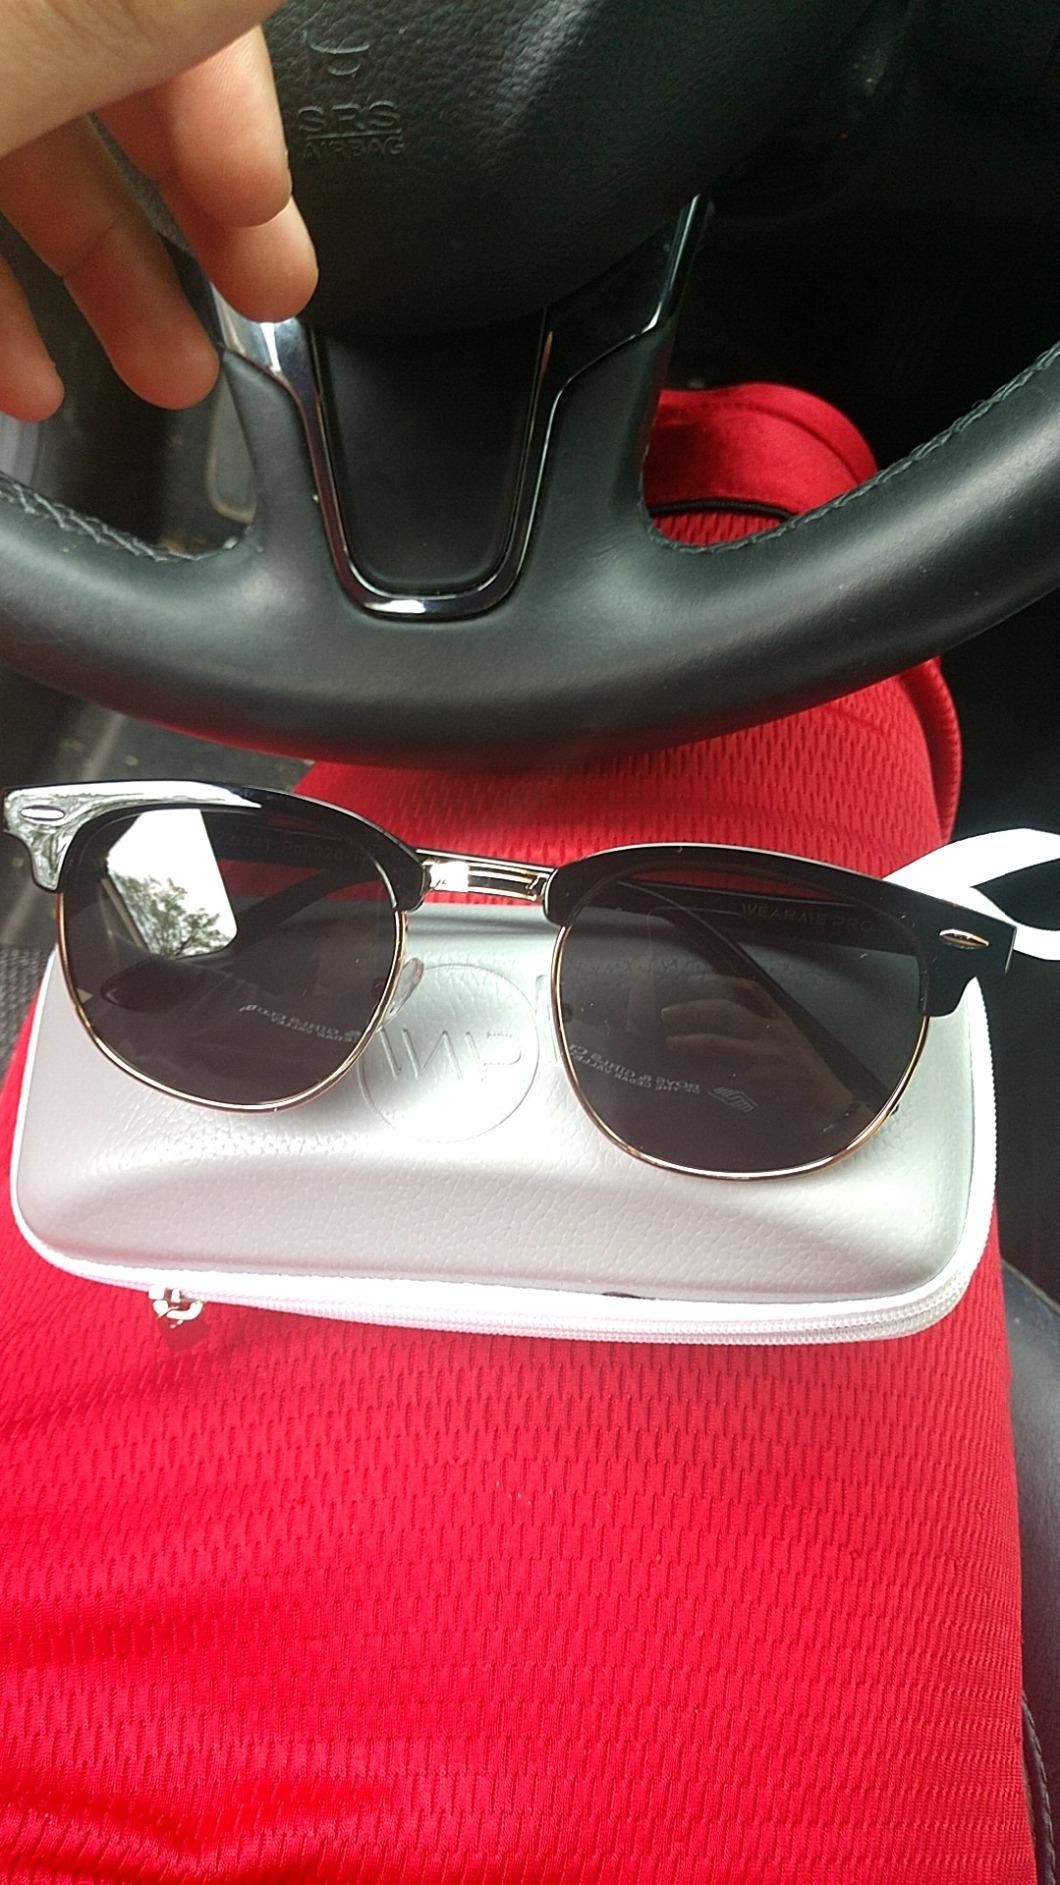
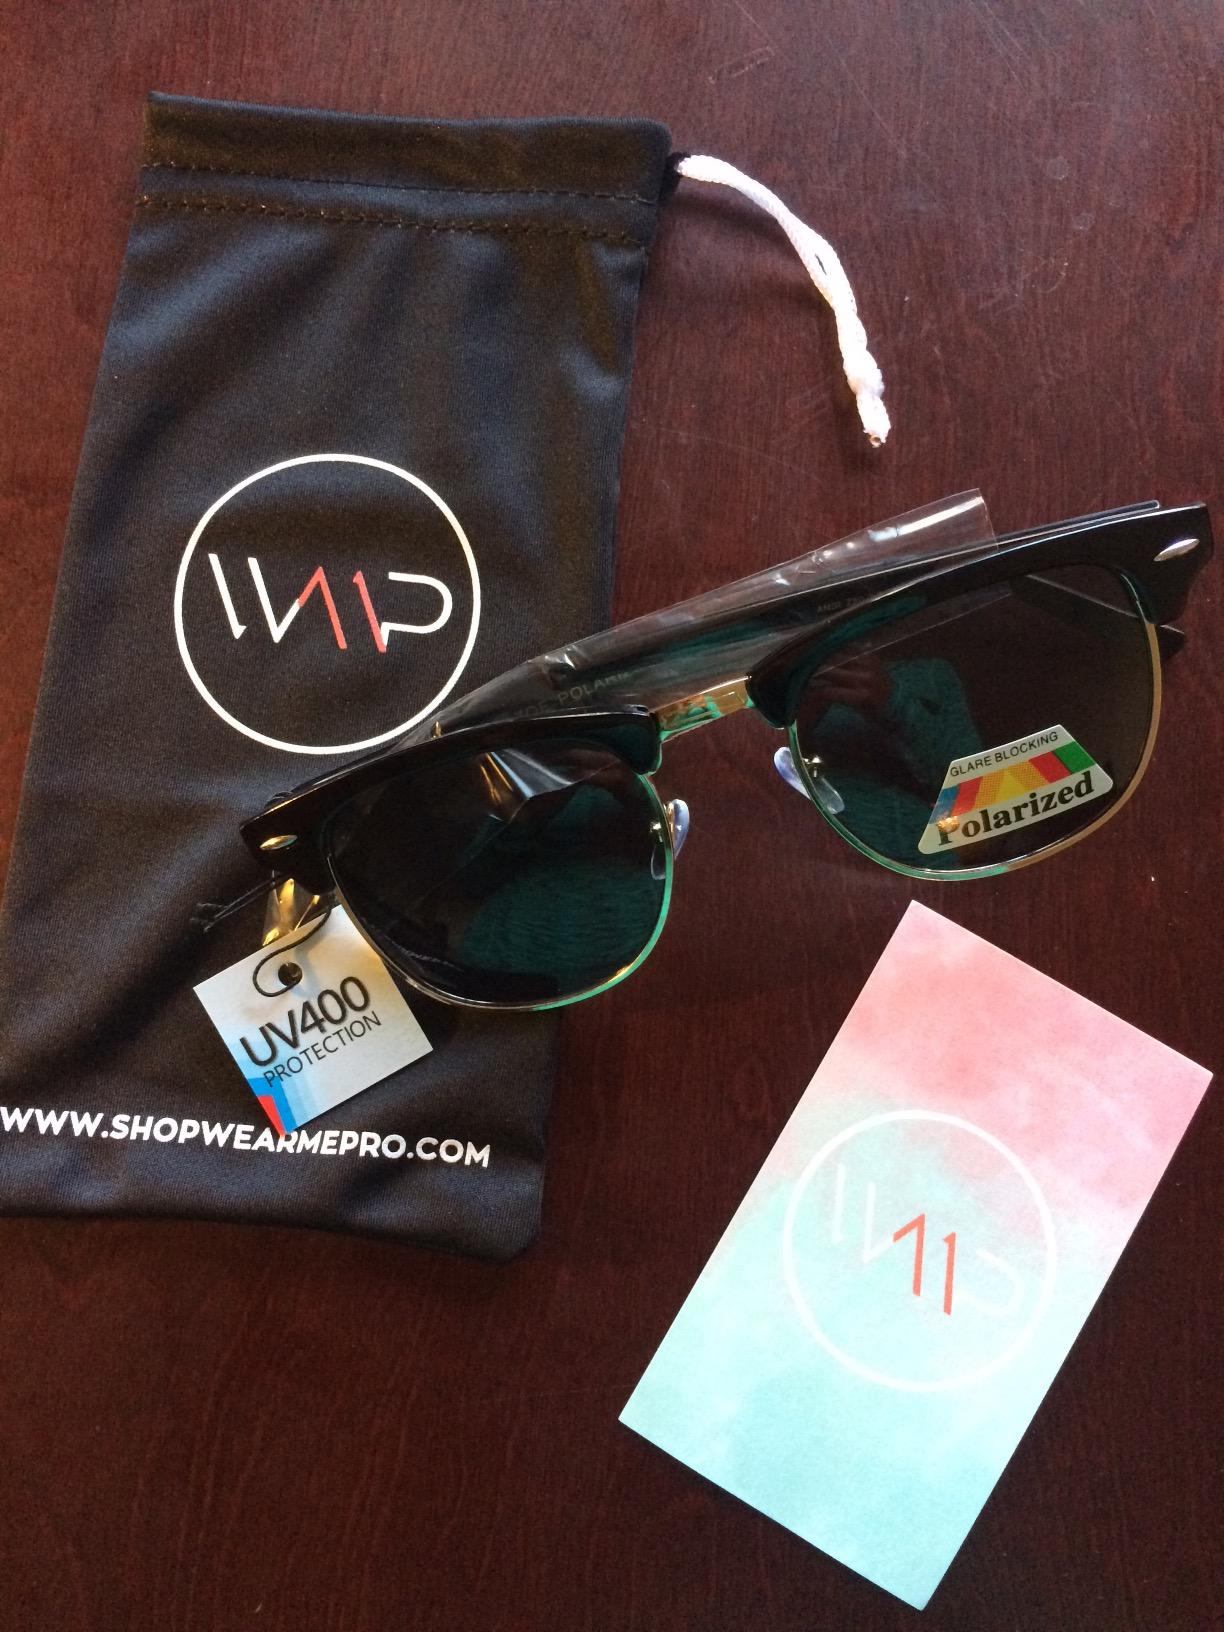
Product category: accessories_sunglasses
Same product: yes